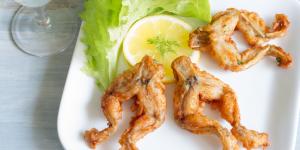
ancas de rana fritas